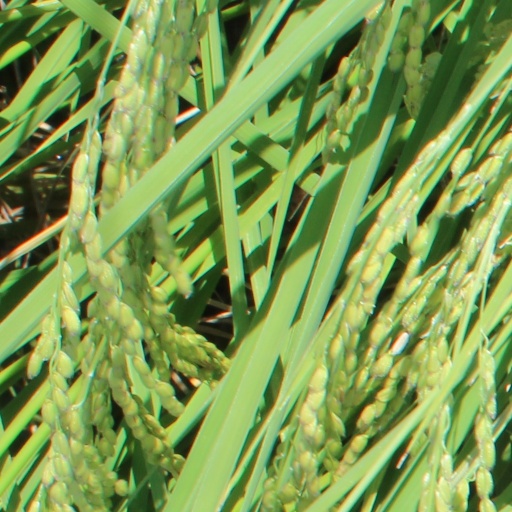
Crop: rice